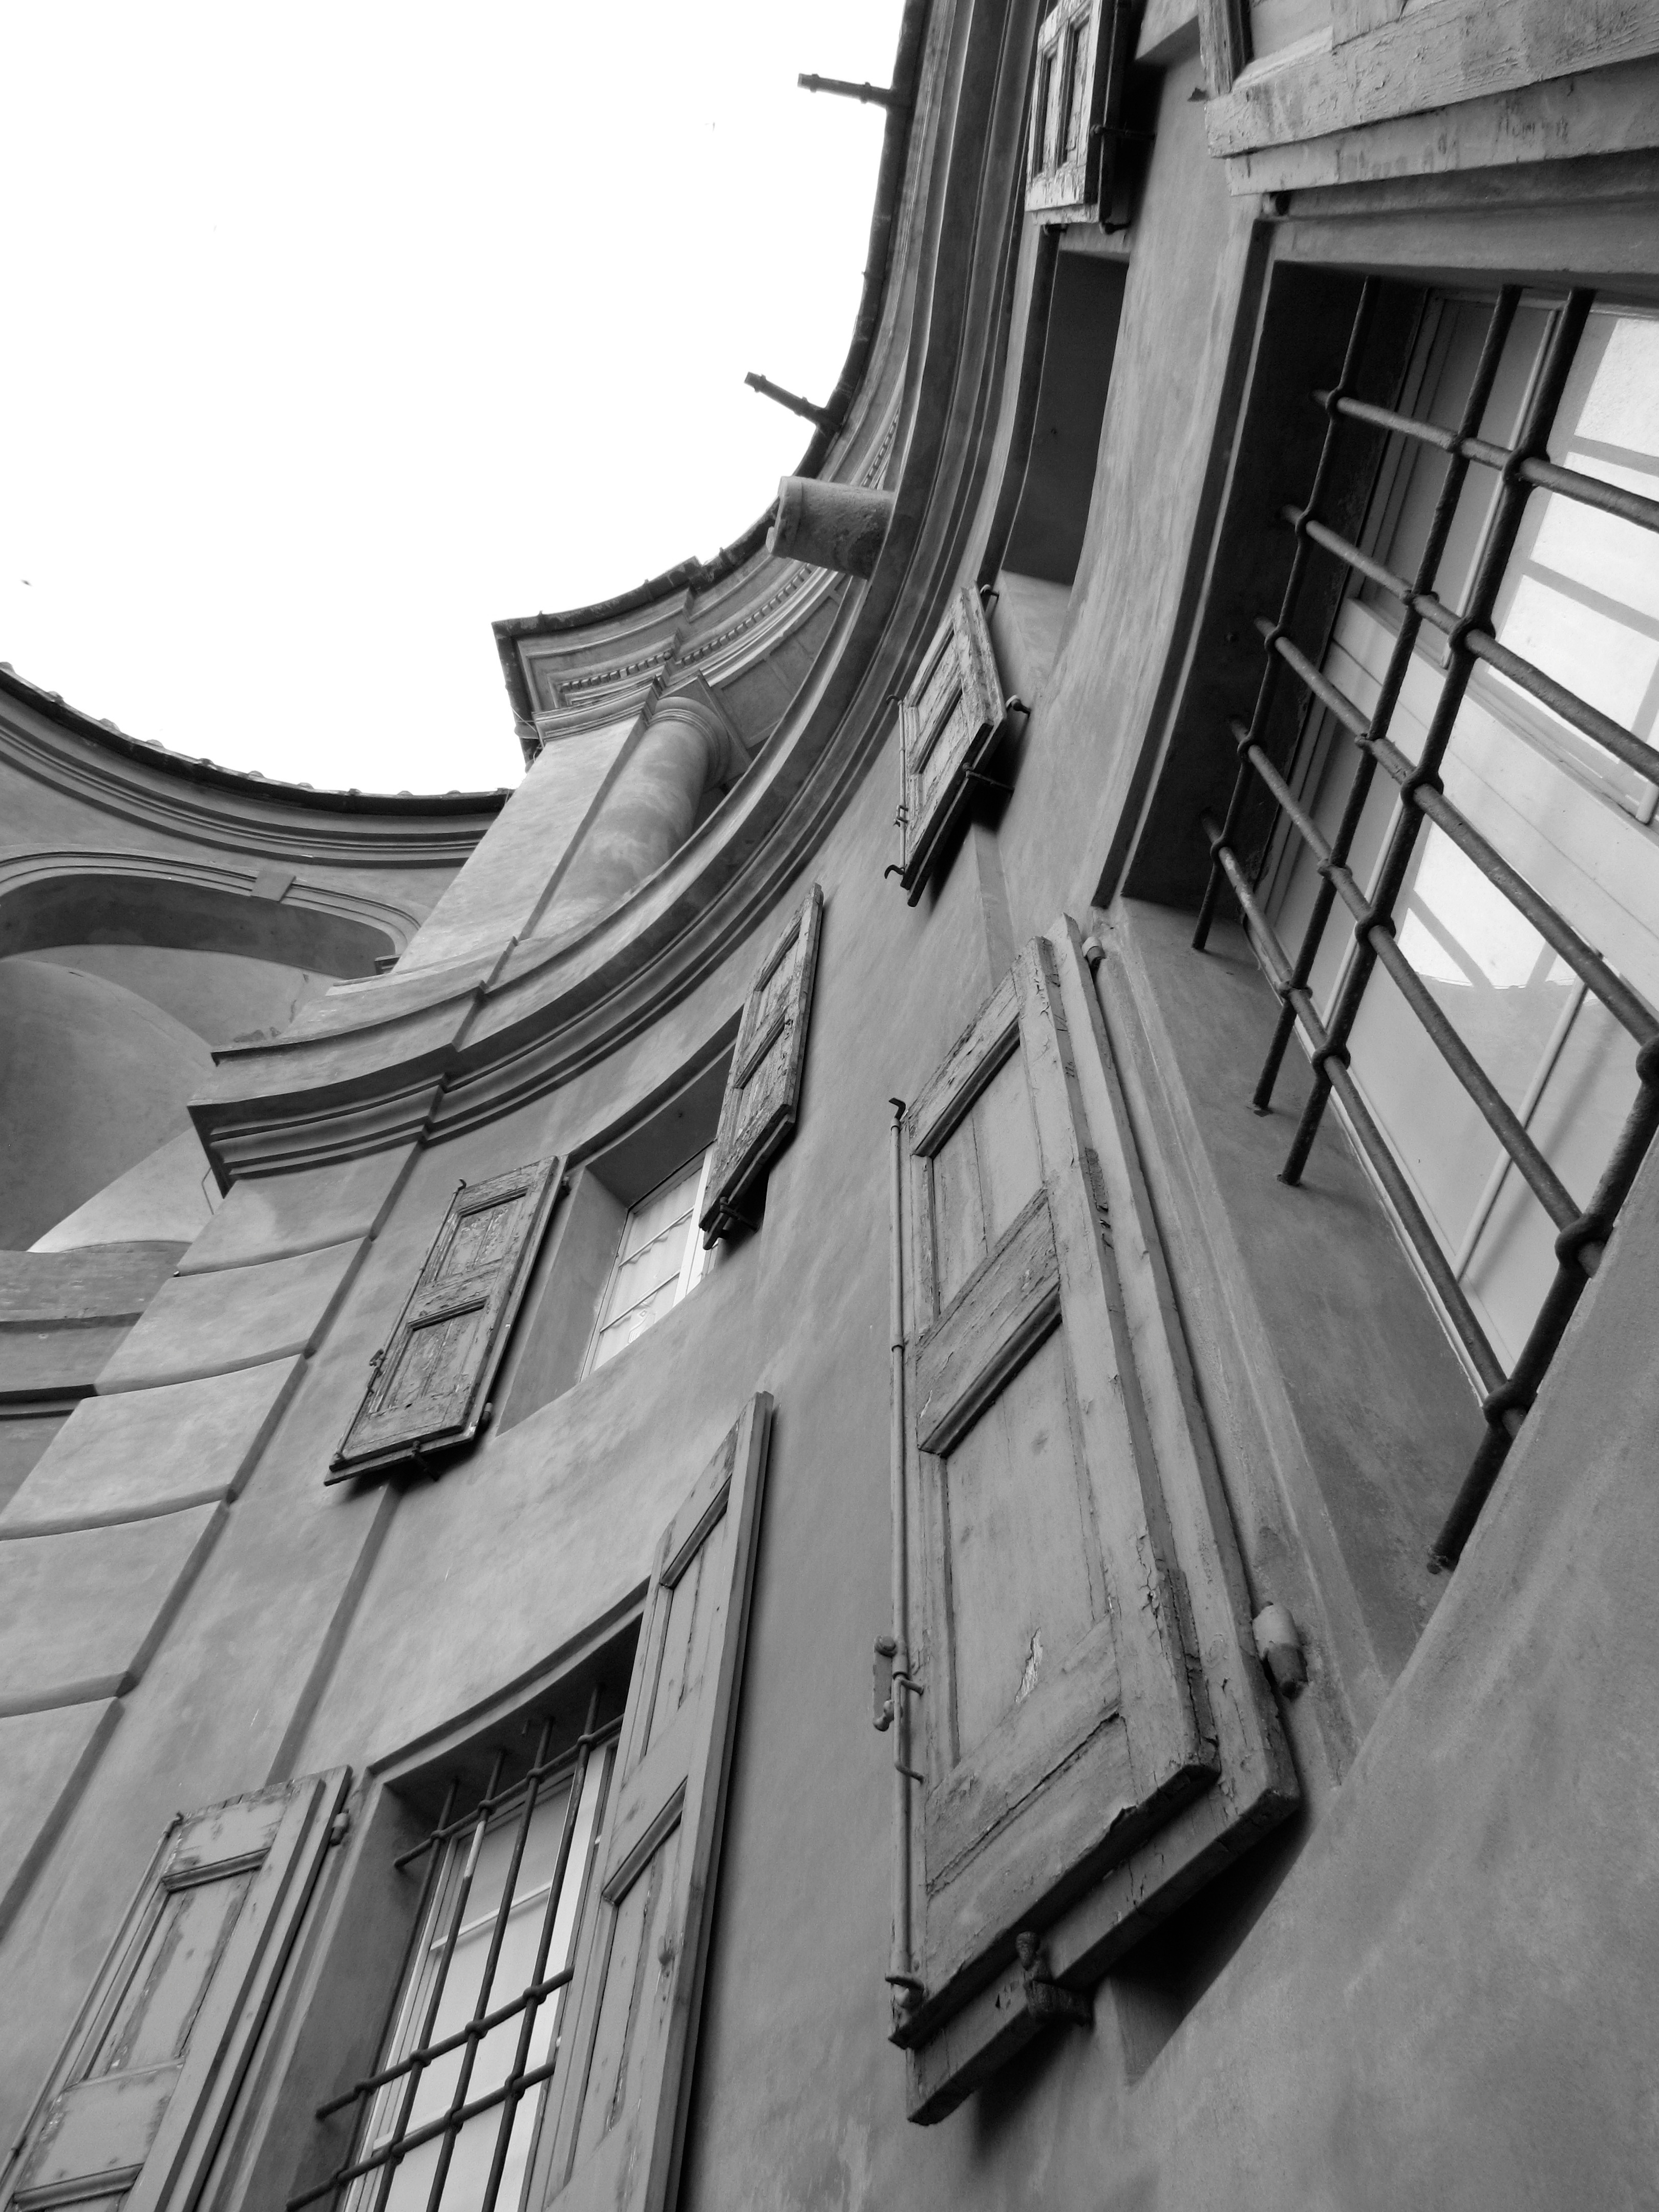
black and white, architecture, white, photography, skyscraper, tower, facade, black, monochrome, symmetry, monochrome photography